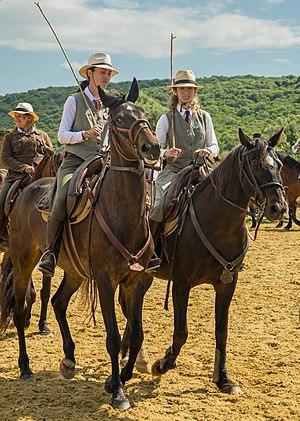
Le cheval en Italie a connu des périodes contrastées quant à son importance historique, économique et culturelle au cours des siècles. Le pays comporte un grand nombre de races autochtones qui portent traditionnellement le nom des régions dont elles sont originaires. La Fédération italienne des sports équestres est l'organisme chargé de réglementer les activités équestres en Italie sous toutes ses formes. L’Agenzia per lo sviluppo del settore ippico assure quant à elle le suivi et la promotion des races de chevaux italiennes. Elle est également responsable des courses hippiques. Le cheval a également une place importante dans l'art et les traditions italiennes.